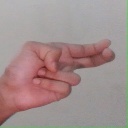
अक्षर: ह